Arturo Frondizi

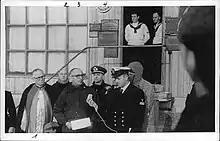
On Deception Island, President Arturo Frondizi gives a speech that is broadcast by radio.

During a speech before the OAS Frondizi denounced the deterioration of the terms of trade in the region and supported "Operation Pan-America", a version of the Marshall Plan for Latin America proposed by Brazilian President Juscelino Kubitschek, whose goal was the development and formation of capital in Latin America. The Kennedy Administration later cited Operation Pan-America as inspiration for the Alliance for Progress.